Tver

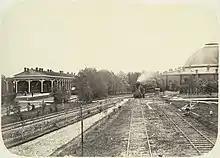
Tver railway depot and roundhouse, ca. 1860. Photo courtesy SMU.

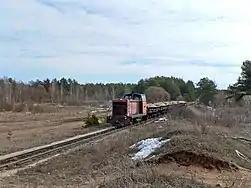
Tver KSM-2 factory railway

The Oktyabrskaya Railway linking Moscow and St. Petersburg crosses the city. Since 1850, there has been a railway connection between Tver and Moscow. The primary Tver Railway Station has a locomotive and car shed, allowing it to service both passenger and cargo trains. In addition to the Tver Central Station, there are four minor stations within the city perimeter: Lazurnaya, Proletarskaya, Doroshikha and PPGT. The suburban railway service links Tver to Moscow, Bologoye, Torzhok. Most trains passing from Moscow to the north-west regions make a short stop in Tver. The high-speed train Sapsan, which connects Moscow with St. Petersburg, also makes stops in Tver, as well as the Tolstoy train connecting Moscow to Helsinki, Finland.